Regional street food

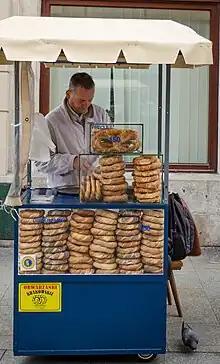
"Obwarzanki" salesman in Kraków

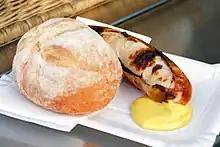
A grilled veal sausage served with bread and mustard

Popular street snacks in Poland include "zapiekanki", essentially Polish-style French-bread pizzas with a variety of toppings; the "obwarzanki krakowskie" of Kraków, which are like bagels (only with bigger holes); and (pretzels). The most common street food in Poland, seems to be "lody", or ice cream. Long lines outside ice cream shops, and scores of pedestrians toting cones, are a regular fixture of Polish streetscapes.